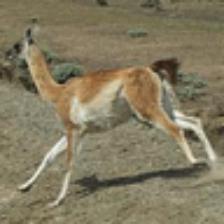
Label: NonHuman